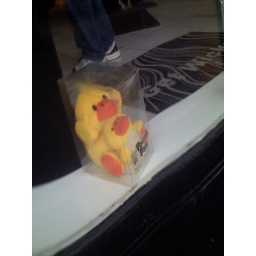
duck in a box